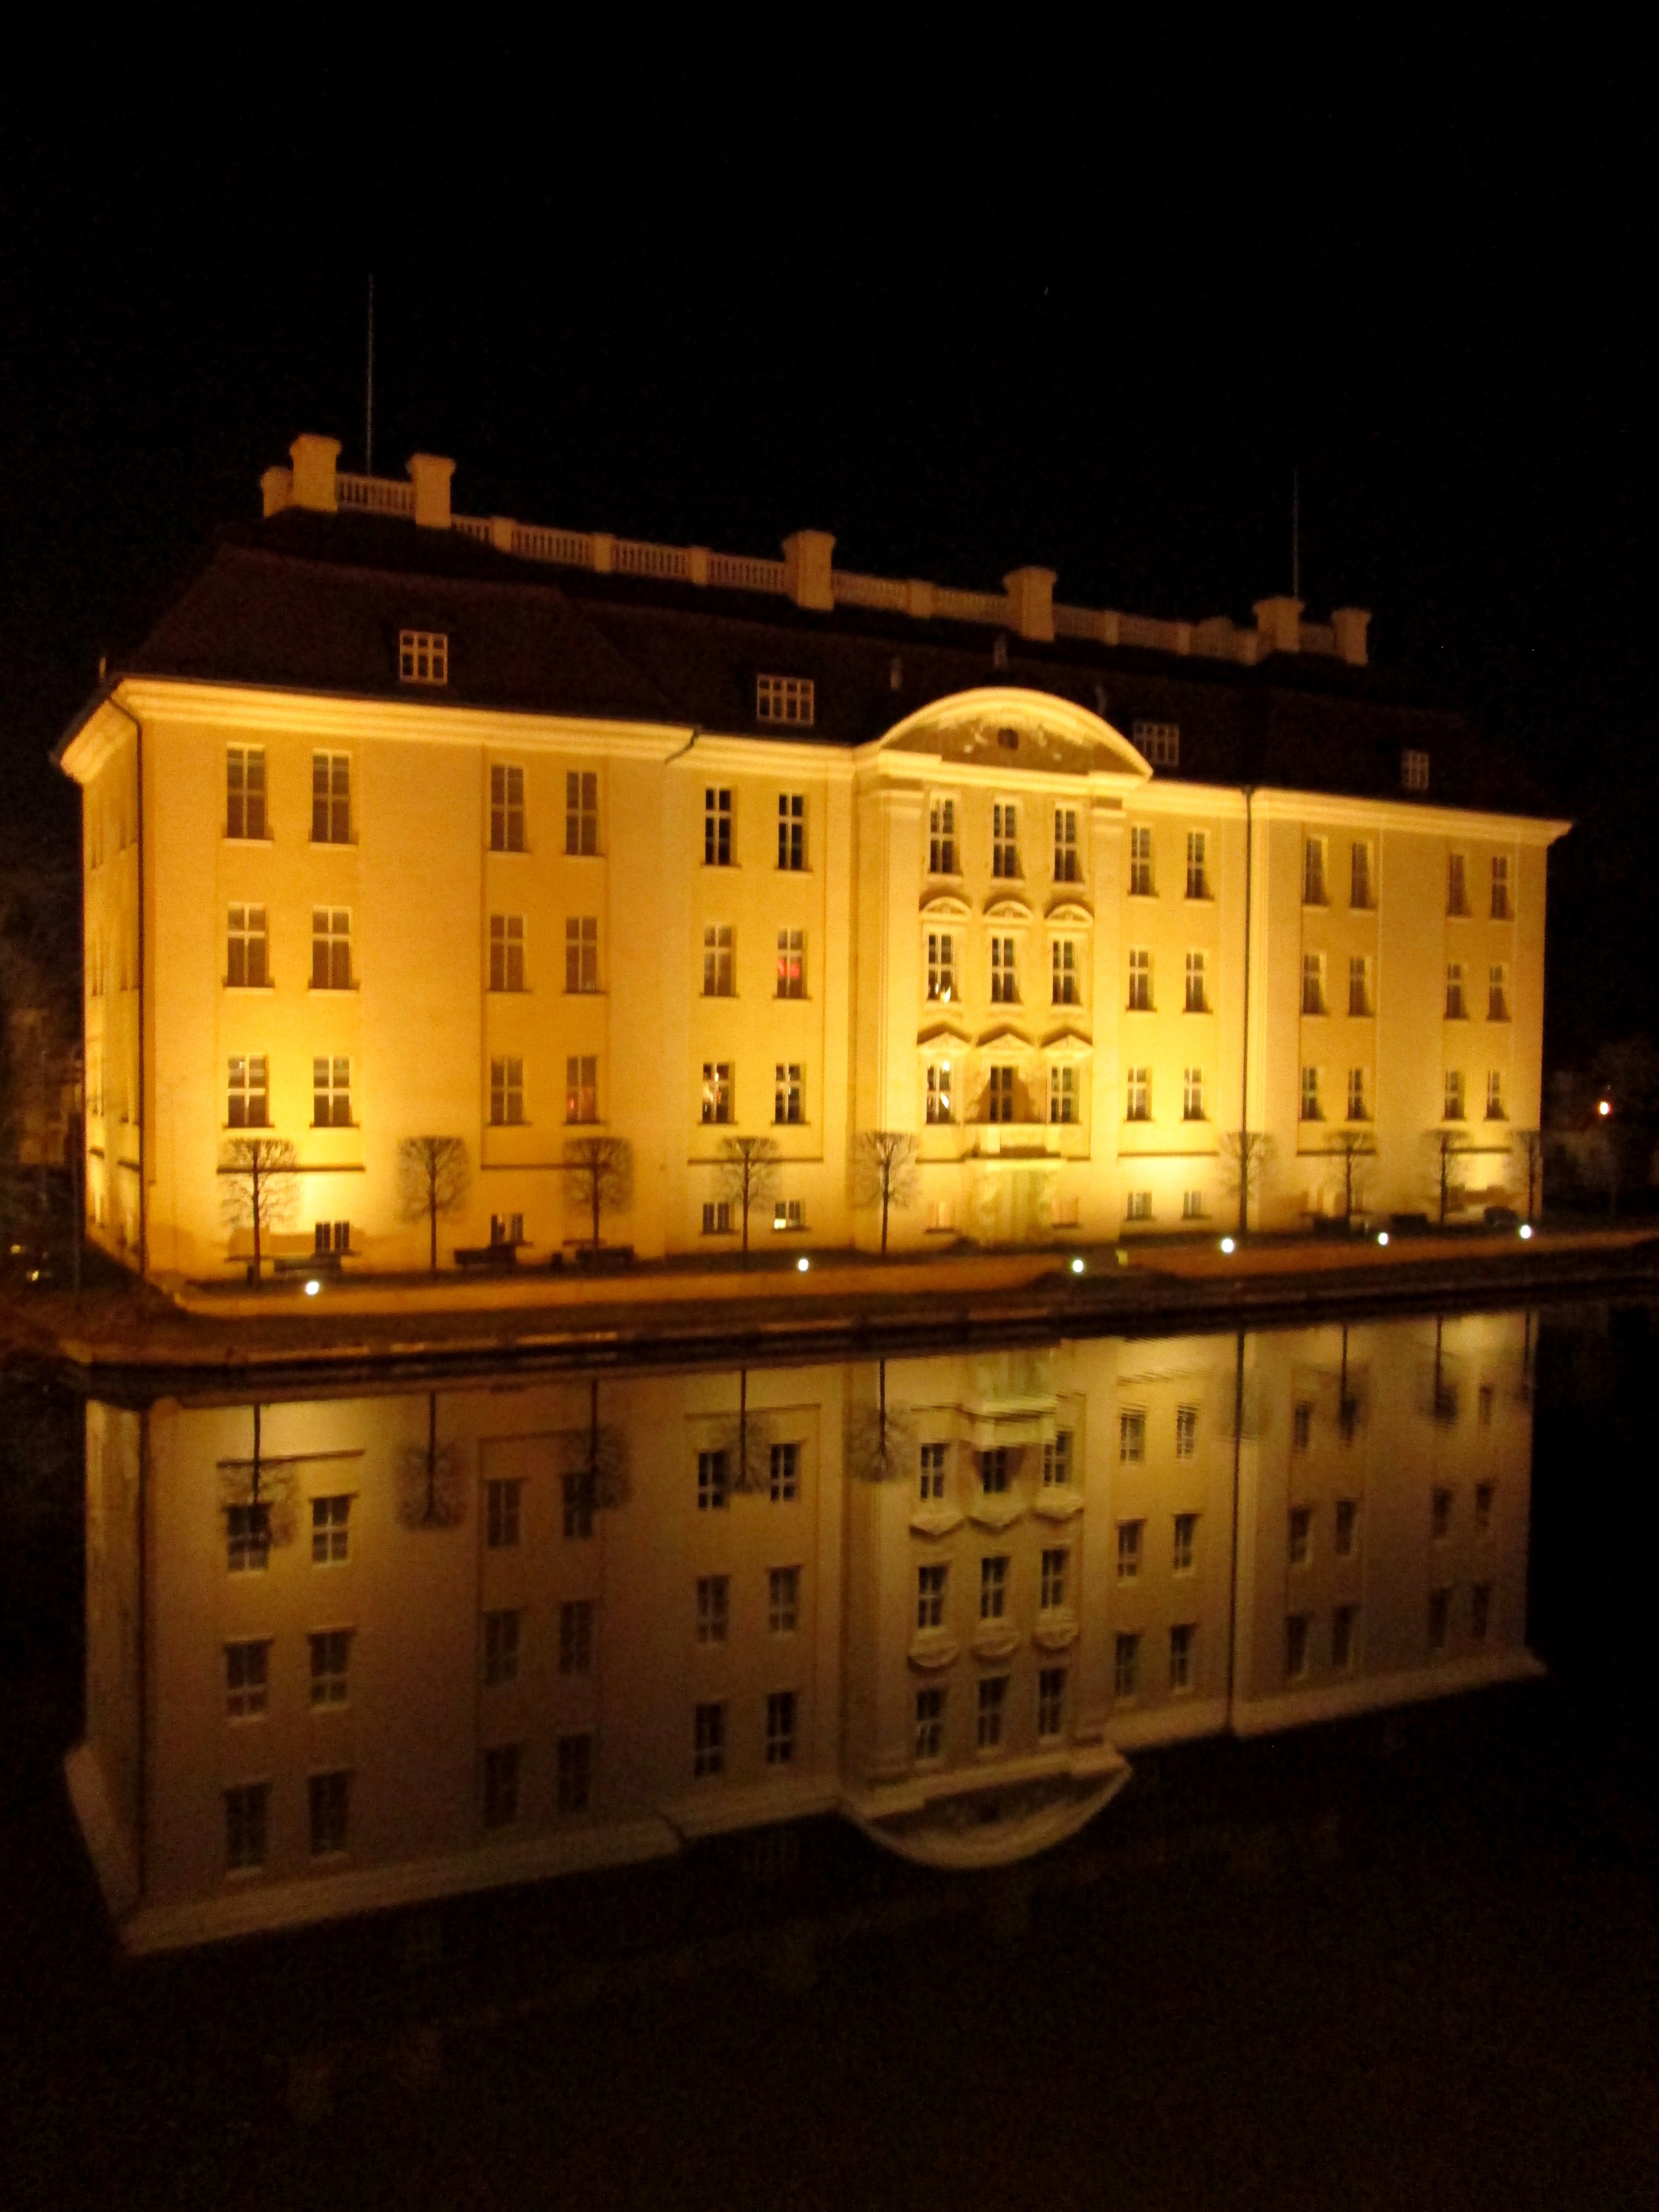
light, night, castle, lighting, golden yellow, water reflection, k penick